Alfred Terry

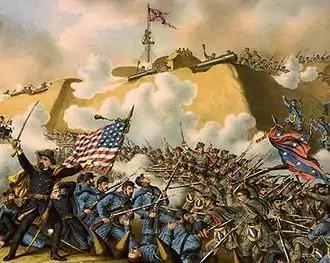
Maj. Gen. Alfred Terry (painting/excerpt 1890): leading the Union Army to capture Fort Fisher in January 1865.

Terry's greatest achievement of the war came when he was placed in command of the Fort Fisher Expeditionary Corps. Benjamin Butler had previously failed in an expedition against Fort Fisher at the end of 1864. Terry had gained the confidence of General Ulysses S. Grant and was now in command of the ground forces in a second expedition against the fort. Unlike Butler, Terry worked well with the Navy under the command of David D. Porter. On January 13, 1865, Terry sent a division of United States Colored Troops to hold off Confederate forces under Braxton Bragg to the north of Fort Fisher. He sent his other division under Adelbert Ames against the northern part of the fort. After hand-to-hand fighting, the Union troops took control of the fort. For his part in the Battle of Fort Fisher, Terry was promoted to major general of volunteers and brigadier general in the regular army. Reinforcements arrived in February and John M. Schofield arrived to take overall command of the campaign against Wilmington, North Carolina. After the fall of Wilmington, the Fort Fisher Expeditionary Corps was renamed the X Corps, with Terry remaining in command, and participated in the final stages of the Carolinas Campaign. He is generally considered one of the most capable generals with no previous military training to emerge from the war.